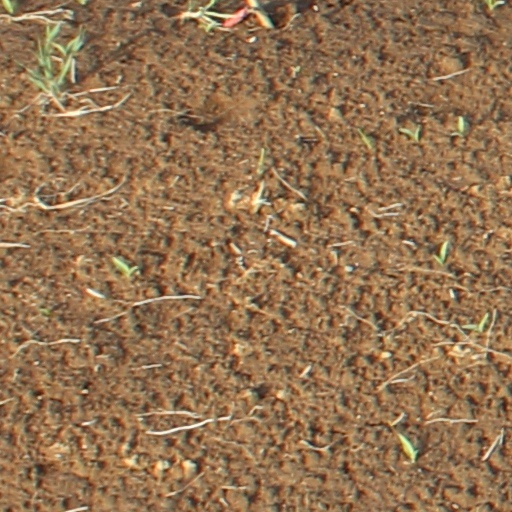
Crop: wheat